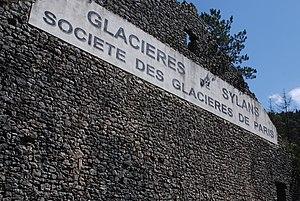
Façade Glacières de Sylans, Sylans.